Alexander of Württemberg (1801–1844)

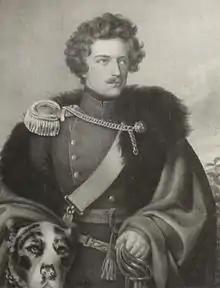
Alexander von Württemberg

Alexander Christian Frederick, Count of Württemberg (5 November 1801, Copenhagen – 7 July 1844, Wildbad) was a German army officer and poet. He was the eldest surviving son of William Frederick Philip, Duke of Württemberg, who was a younger brother of Frederick I of Württemberg